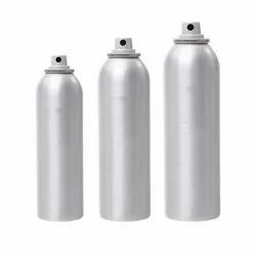
Label: metal